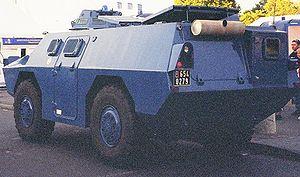
VBRG, Véhicule Blindé à roues de la Gendarmerie française